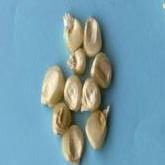
Maize quality: Good